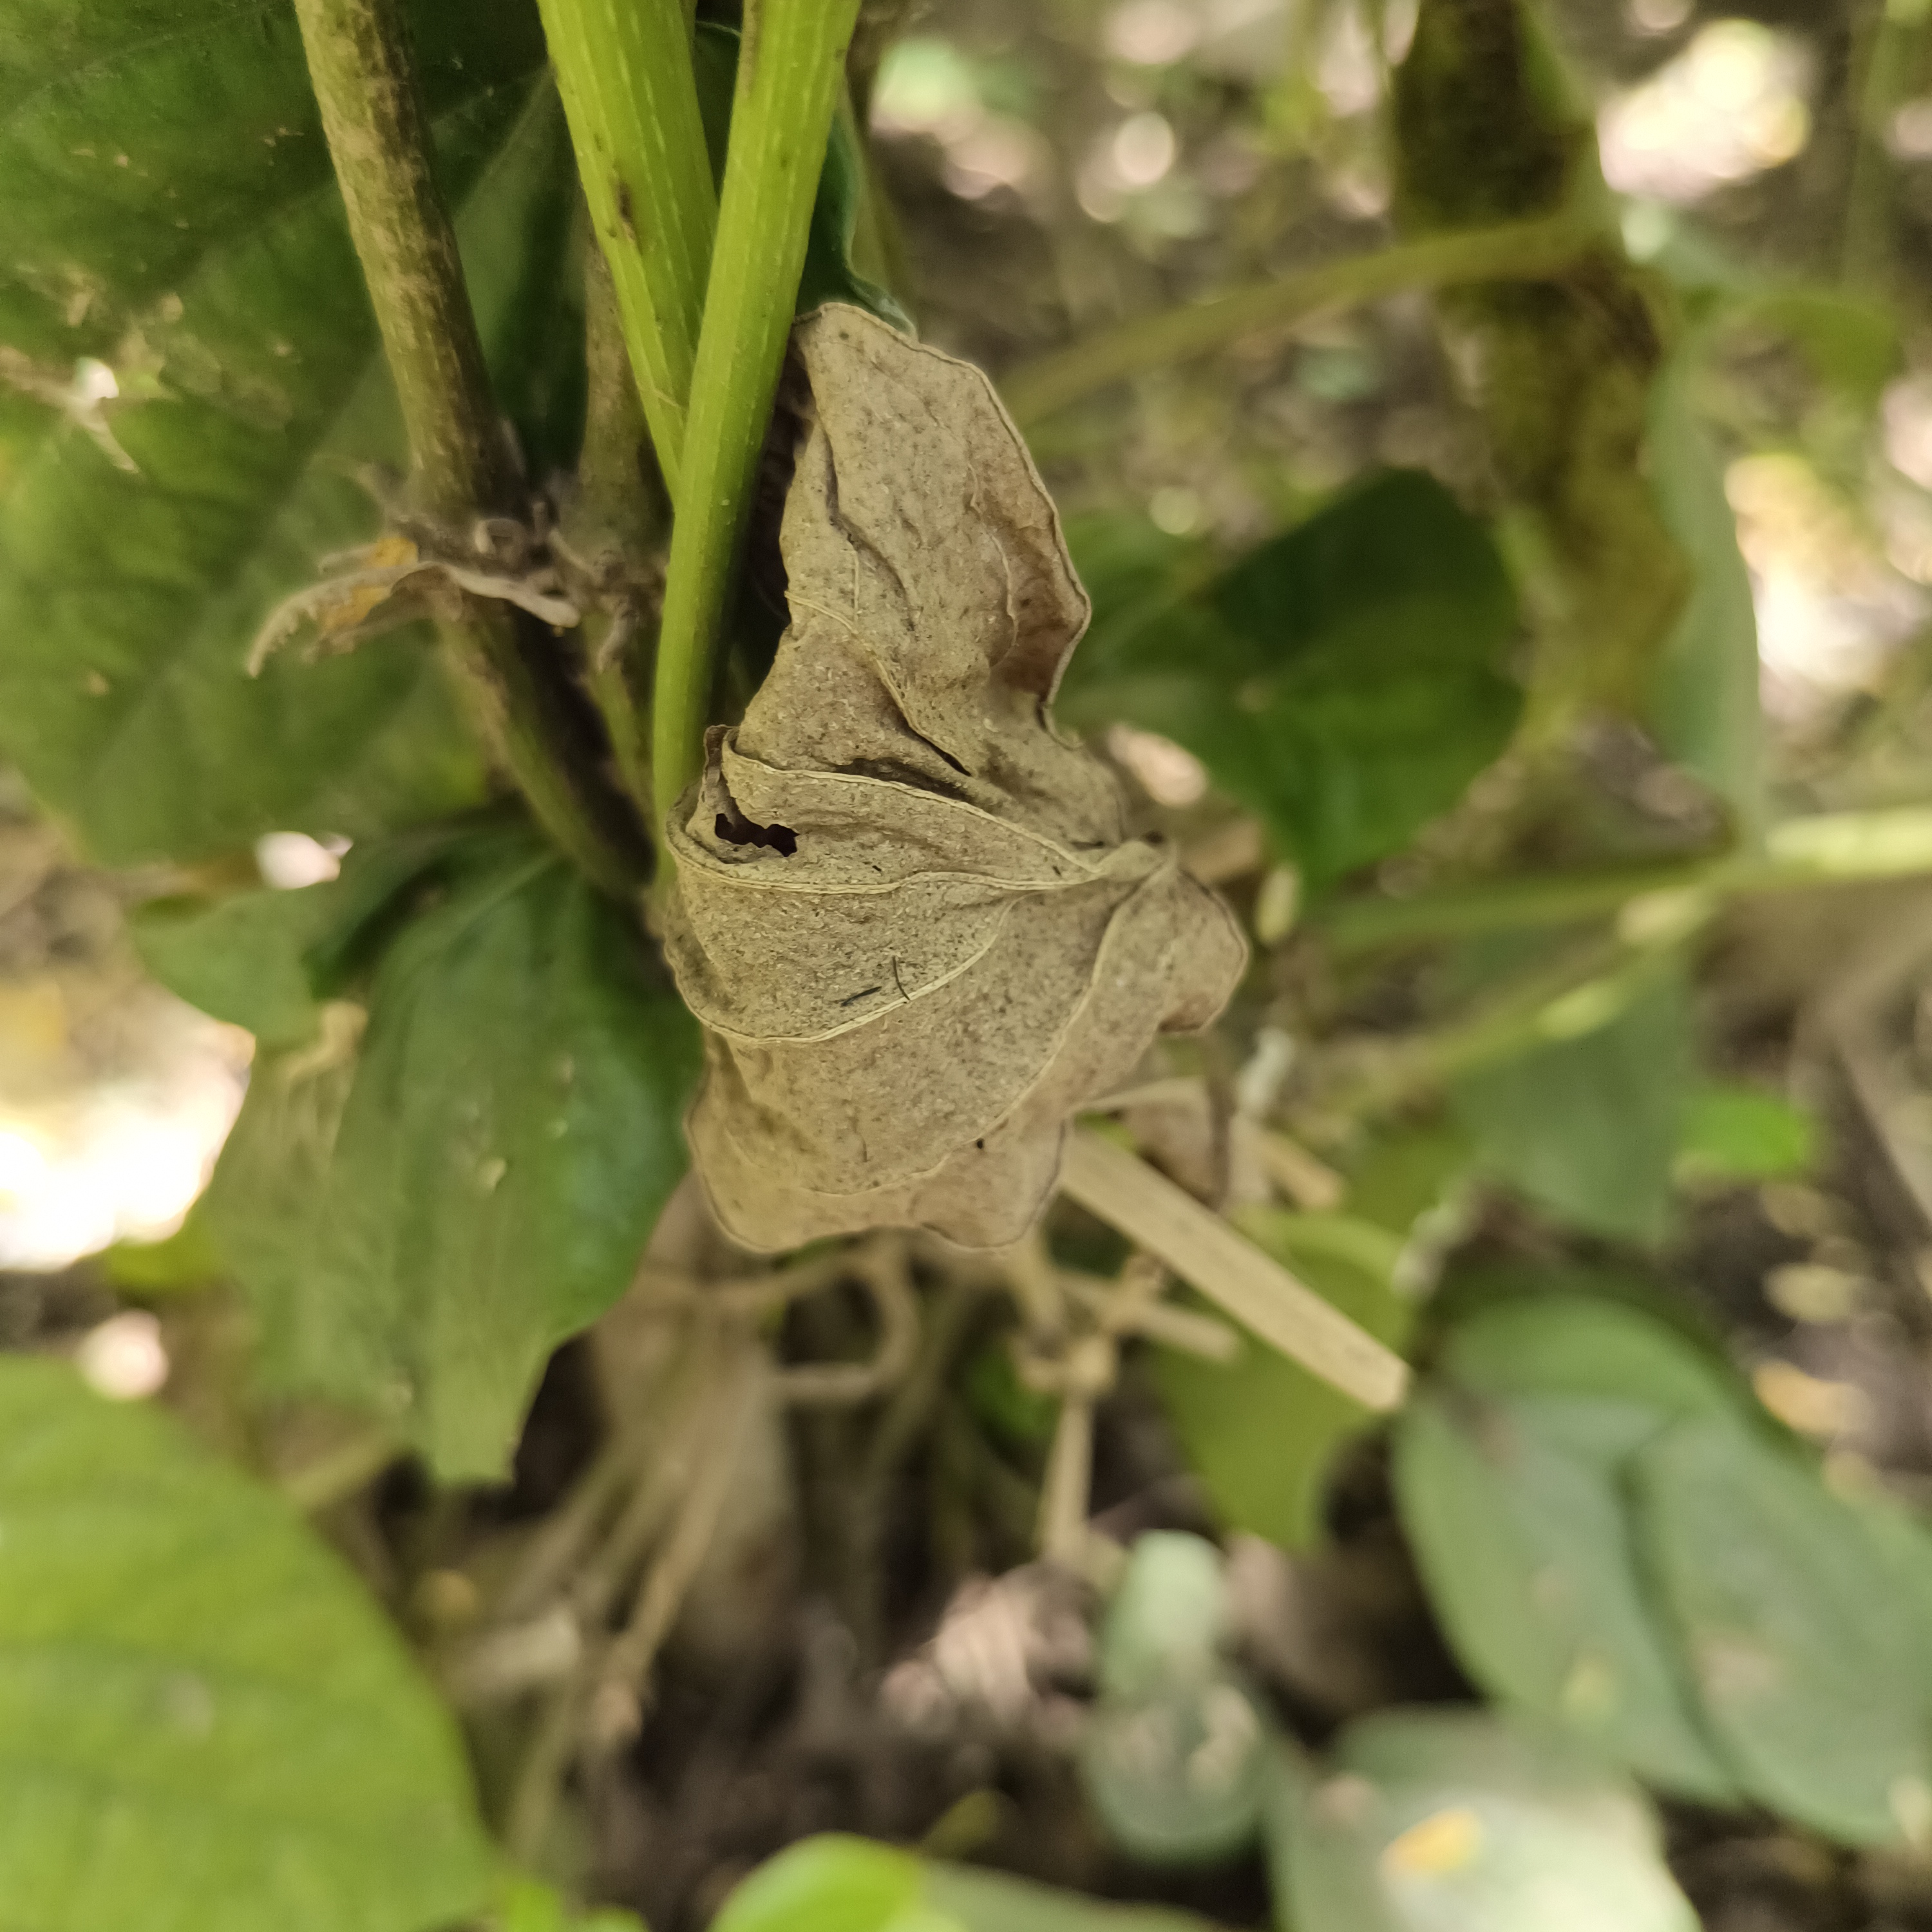
Label: Dried